Right to exist

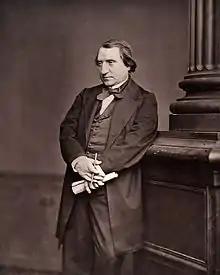
French historian Ernest Renan defended the right to exist in "What Is a Nation?" (1882).

The right to exist is said to be an attribute of nations, which are nowadays more commonly called states. According to an essay by the 19th-century French philosopher Ernest Renan, a state has the right to exist when individuals are willing to sacrifice their own interests for the community it represents. Unlike self-determination, the right to exist is an attribute of states rather than of peoples. It is not a right recognized in international law. The phrase has featured prominently in the Arab–Israeli conflict since the 1950s.